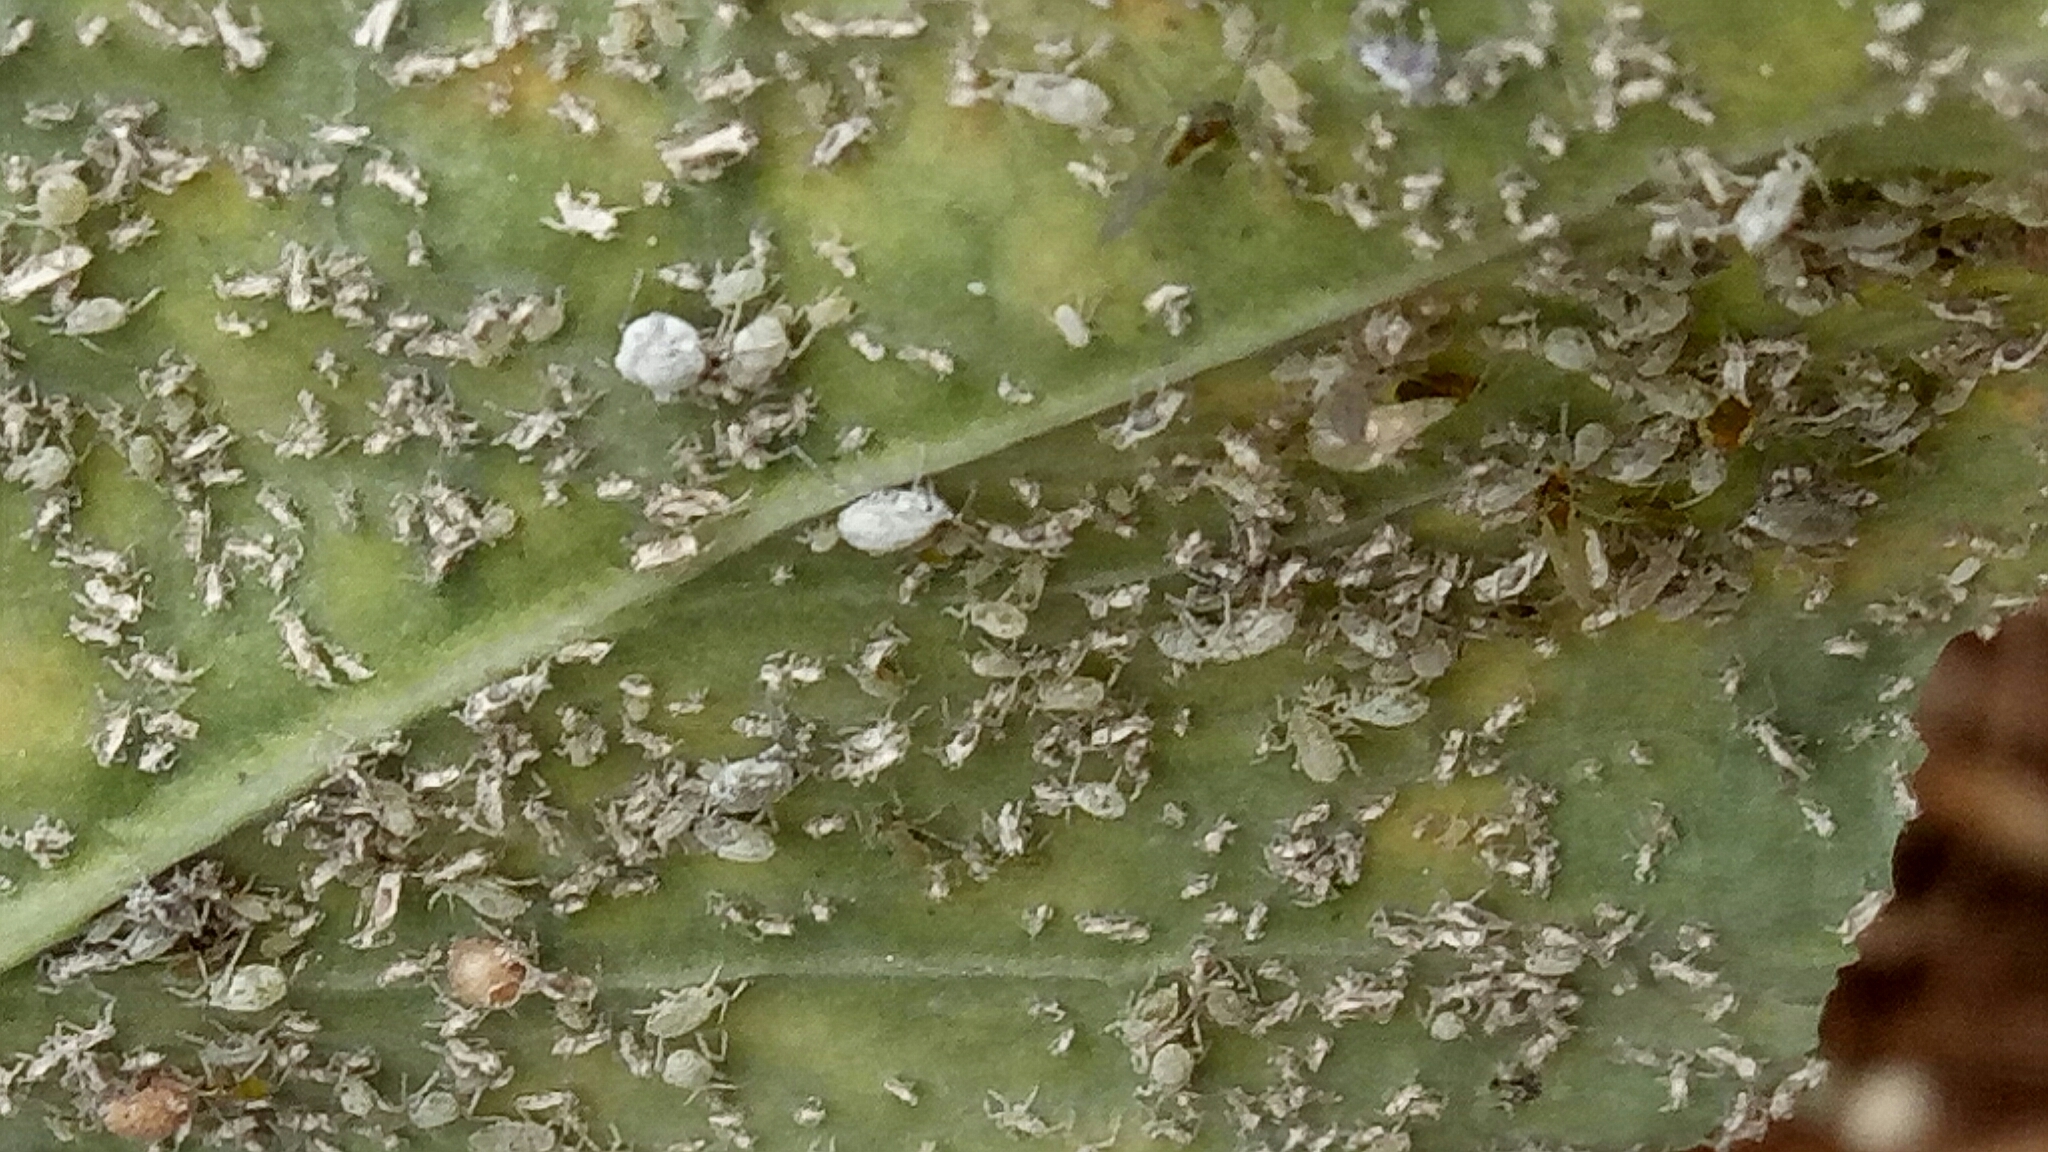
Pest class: cabbage_aphid